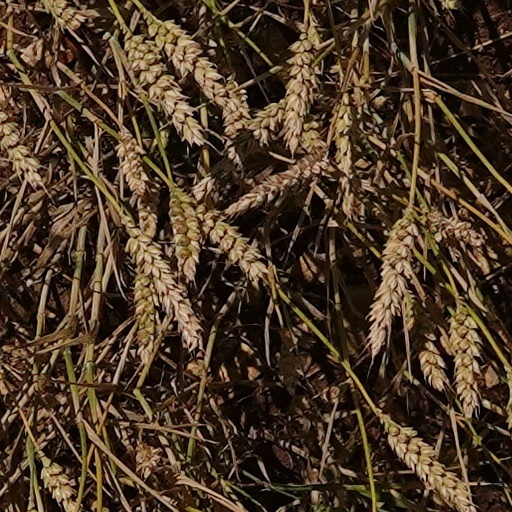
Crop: wheat